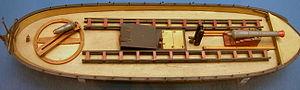
Maquette d'une canonnière de 1808 équipée d'un canon de 24 livres à l'avant et d'une caronade à l'arrière. Русский: Модель канонерской лодки 1808 года с 24-фунтовой пушкой на носу и карронадой на корме. Ref.: SLR0347
La canonnière est un navire de guerre léger, armé d'une ou de plusieurs pièces d'artillerie.